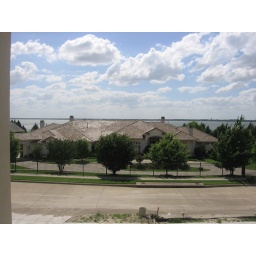
View of house in front from upper deck in bedroom